Smoke Hole Canyon

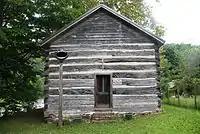
Palestine (St. George's) Church (built c. 1850)

The earliest settler families were followed, a generation or two later, by a second wave — the Kimbles, Alts, Stumps, Judys, Helmicks, and Kettermans.